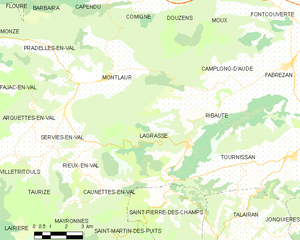
Carte des communes françaises: Lagrasse